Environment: real
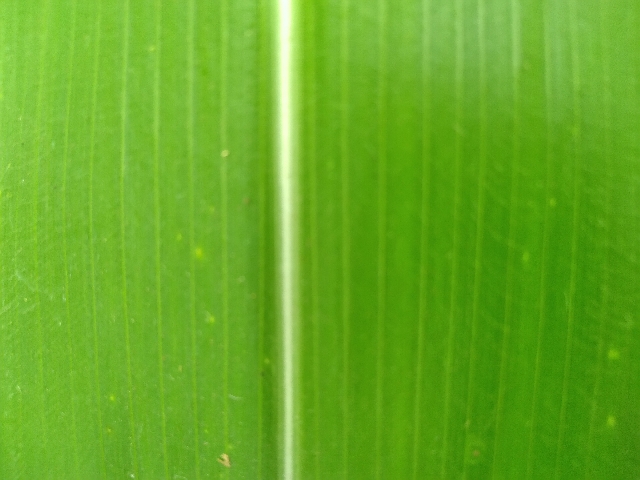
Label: healthy